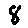
Label: 8